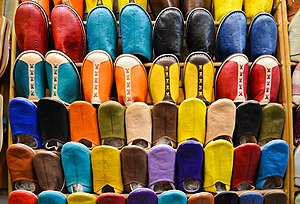
Fodtøj
Fodtøj på et marked.
Fodtøj er beklædningdele, som bliver båret på en persons fødder. Det kan overordnet inddeles ind tre grupper som omfatter sko, støvler og sandaler. Derudover kan det inddeles i grupper efter dets funktion. Disse grupper omfatter: Modefodtøj, sportsfodtøj, komfortfodtøj og sikkerhedsfodtøj.